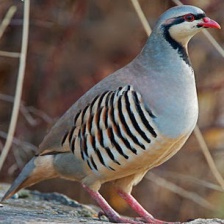
Species: CHUKAR PARTRIDGE
Scientific name: ALECTORIS CHUKAR
ImageNet parent category: partridge